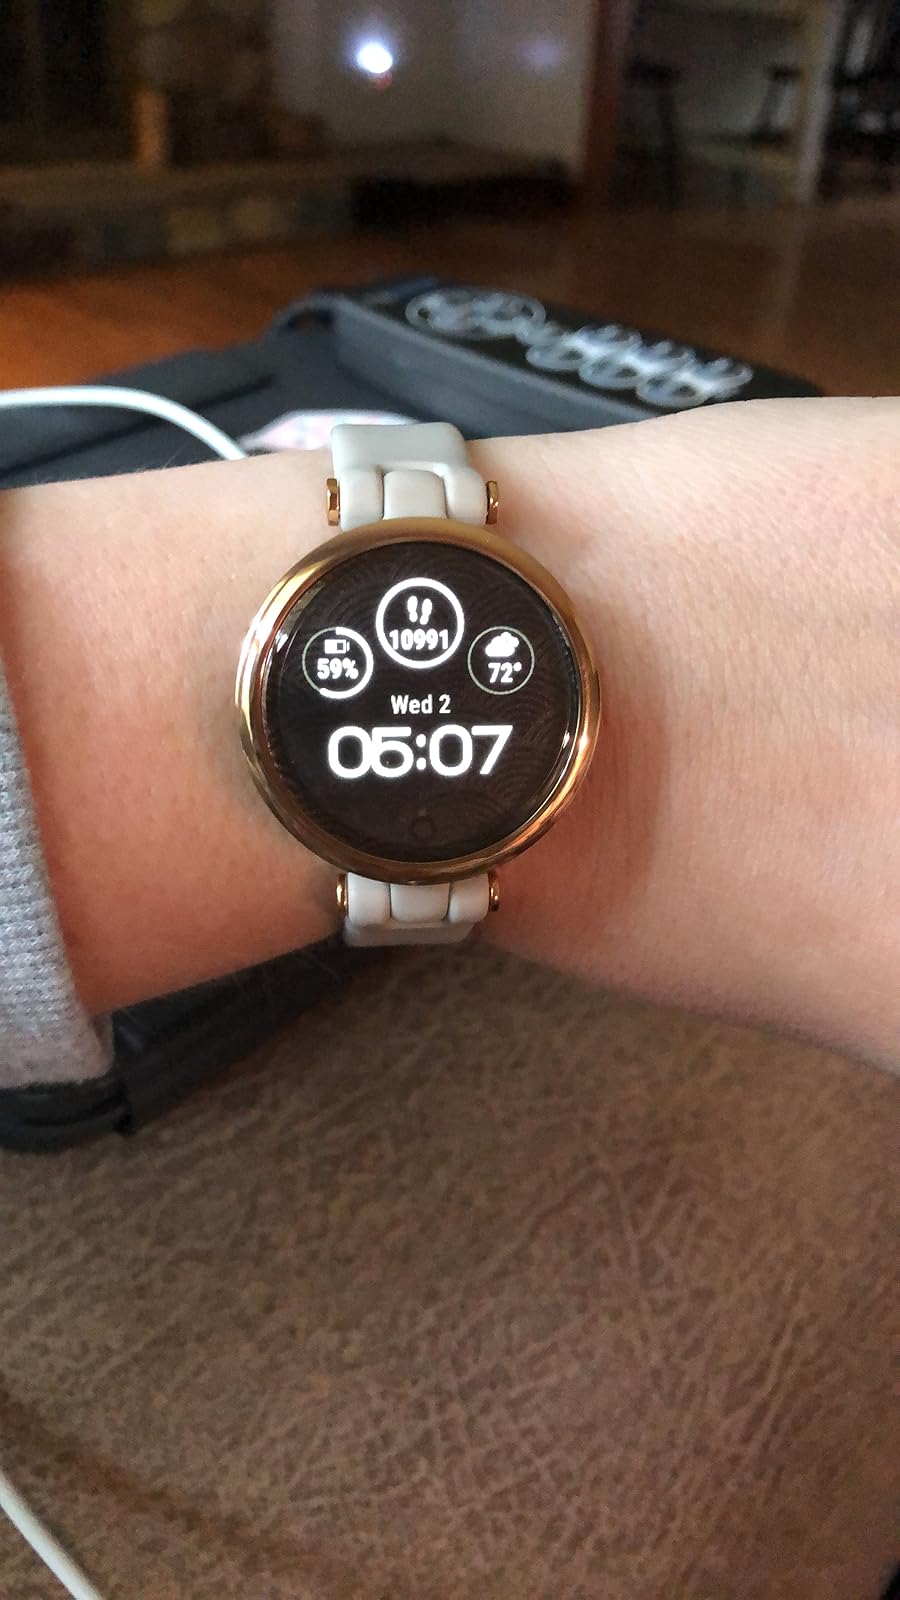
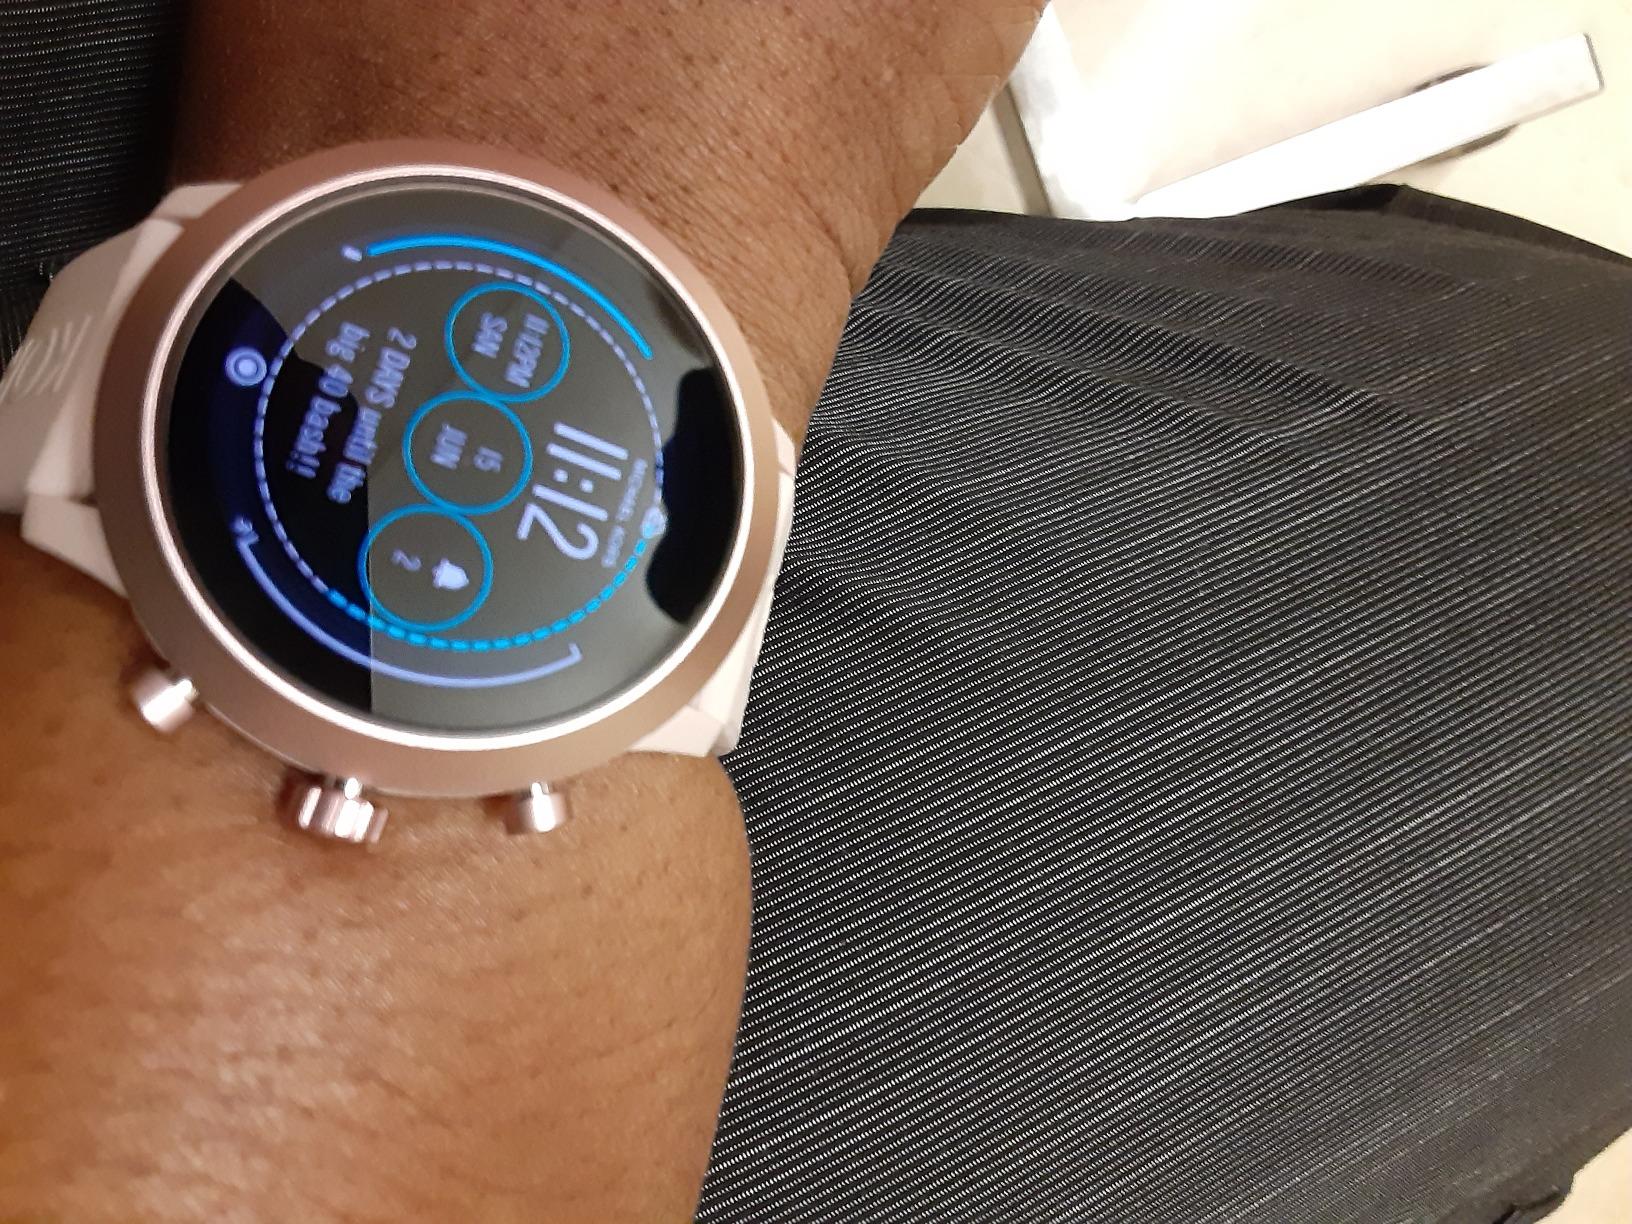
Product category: smartwatch
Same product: no